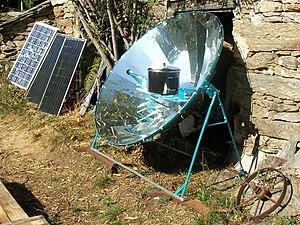
Cuisinière solaire ou barbecue solaire Alsol 1.4 fabriqué en Espagne: plus d'informations sur http://www.atlascuisinesolaire.com Español: Cocina solar parabolica or solar barbacoa Alsol 1.4 fabricada en espana: mas informaciones en http://www.atlascocinasolar.com
L'énergie solaire est la fraction de l'énergie électromagnétique provenant du Soleil, traversant l’atmosphère qui en absorbe une partie, et parvenant à la surface de la Terre.
Créé à l'initiative de l'US Department of Energy, le Solar Decathlon est une compétition biennale internationale d'architecture, de design, d'urbanisme et d'ingénierie ouverte à des équipes universitaires pluridisciplinaires. Elle récompense la meilleure réalisation de maison solaire évaluée au cours d'une dizaine d'épreuves. Durant la compétition les maisons sont exposées gratuitement au grand public et les équipes concurrentes sont aussi évaluées sur leur capacité à diffuser la culture scientifique, technique et industrielle qu'elles ont produite dans le cadre de leurs projets. La première édition du Solar Decathlon a eu lieu en 2002 aux États-Unis, à Washington. Depuis lors, les éditions américaines de cet événement ont lieu les années impaires. Jusqu'en 2009, l'évènement s'est tenu sur le National Mall de Washington. En 2011, il se tiens en Californie, à Los Angeles.
La cuisine est l'ensemble des techniques de préparation des aliments en vue de leur consommation par les êtres humains. La cuisine est diverse à travers le monde. Elle est l'un des éléments représentant la notion de terroir quand elle est le fruit des ressources naturelles et productions agricoles locales, des us et coutumes, de la culture et des croyances, du perfectionnement des techniques, des échanges entre peuples et cultures.